Hoolock gibbon

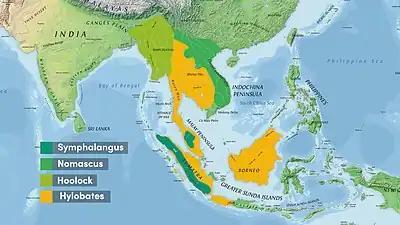
Range of the hoolock and other gibbons

In northeast India, the hoolock is found south of Brahmaputra and the North Bank areas and east of the Dibang Rivers. Its range extends into seven states covering Arunachal Pradesh, Assam, Manipur, Meghalaya, Mizoram, Nagaland, and Tripura (The seven northeastern states of India). The species are protected in India in the Hollongapar Gibbon sanctuary, which support 125 Individuals of the species, as of 2023. In Bangladesh, the western hoolock gibbons were distributed across 35 forest fragments. The largest of these (Lawachara and Kaptai) supported 42 and 84 individuals respectively, but 17 of the fragments had less than ten individuals. For a better overview the forest fragments are grouped into 13 areas. All areas are located within Chittagong and Sylhet divisions, mostly near the eastern border of the country. In China, in historical times, the skywalker gibbon was recorded in nine counties in the west bank of the Salween River in westernmost Yunnan province. Based on more recent interview surveys conducted in October–November 2008 and field surveys conducted in Mar, Apr, and Aug 2009, the current Chinese population of hoolock gibbons was found to be restricted to three counties (Baoshan, Tengchong, and Yingjiang). The population size was estimated to be less than 200 individuals. In Myanmar, all three species of hoolock gibbon can be found in the forested areas west of Thanlwin river. Of all four distribution countries, Myanmar holds the key population of all three species.